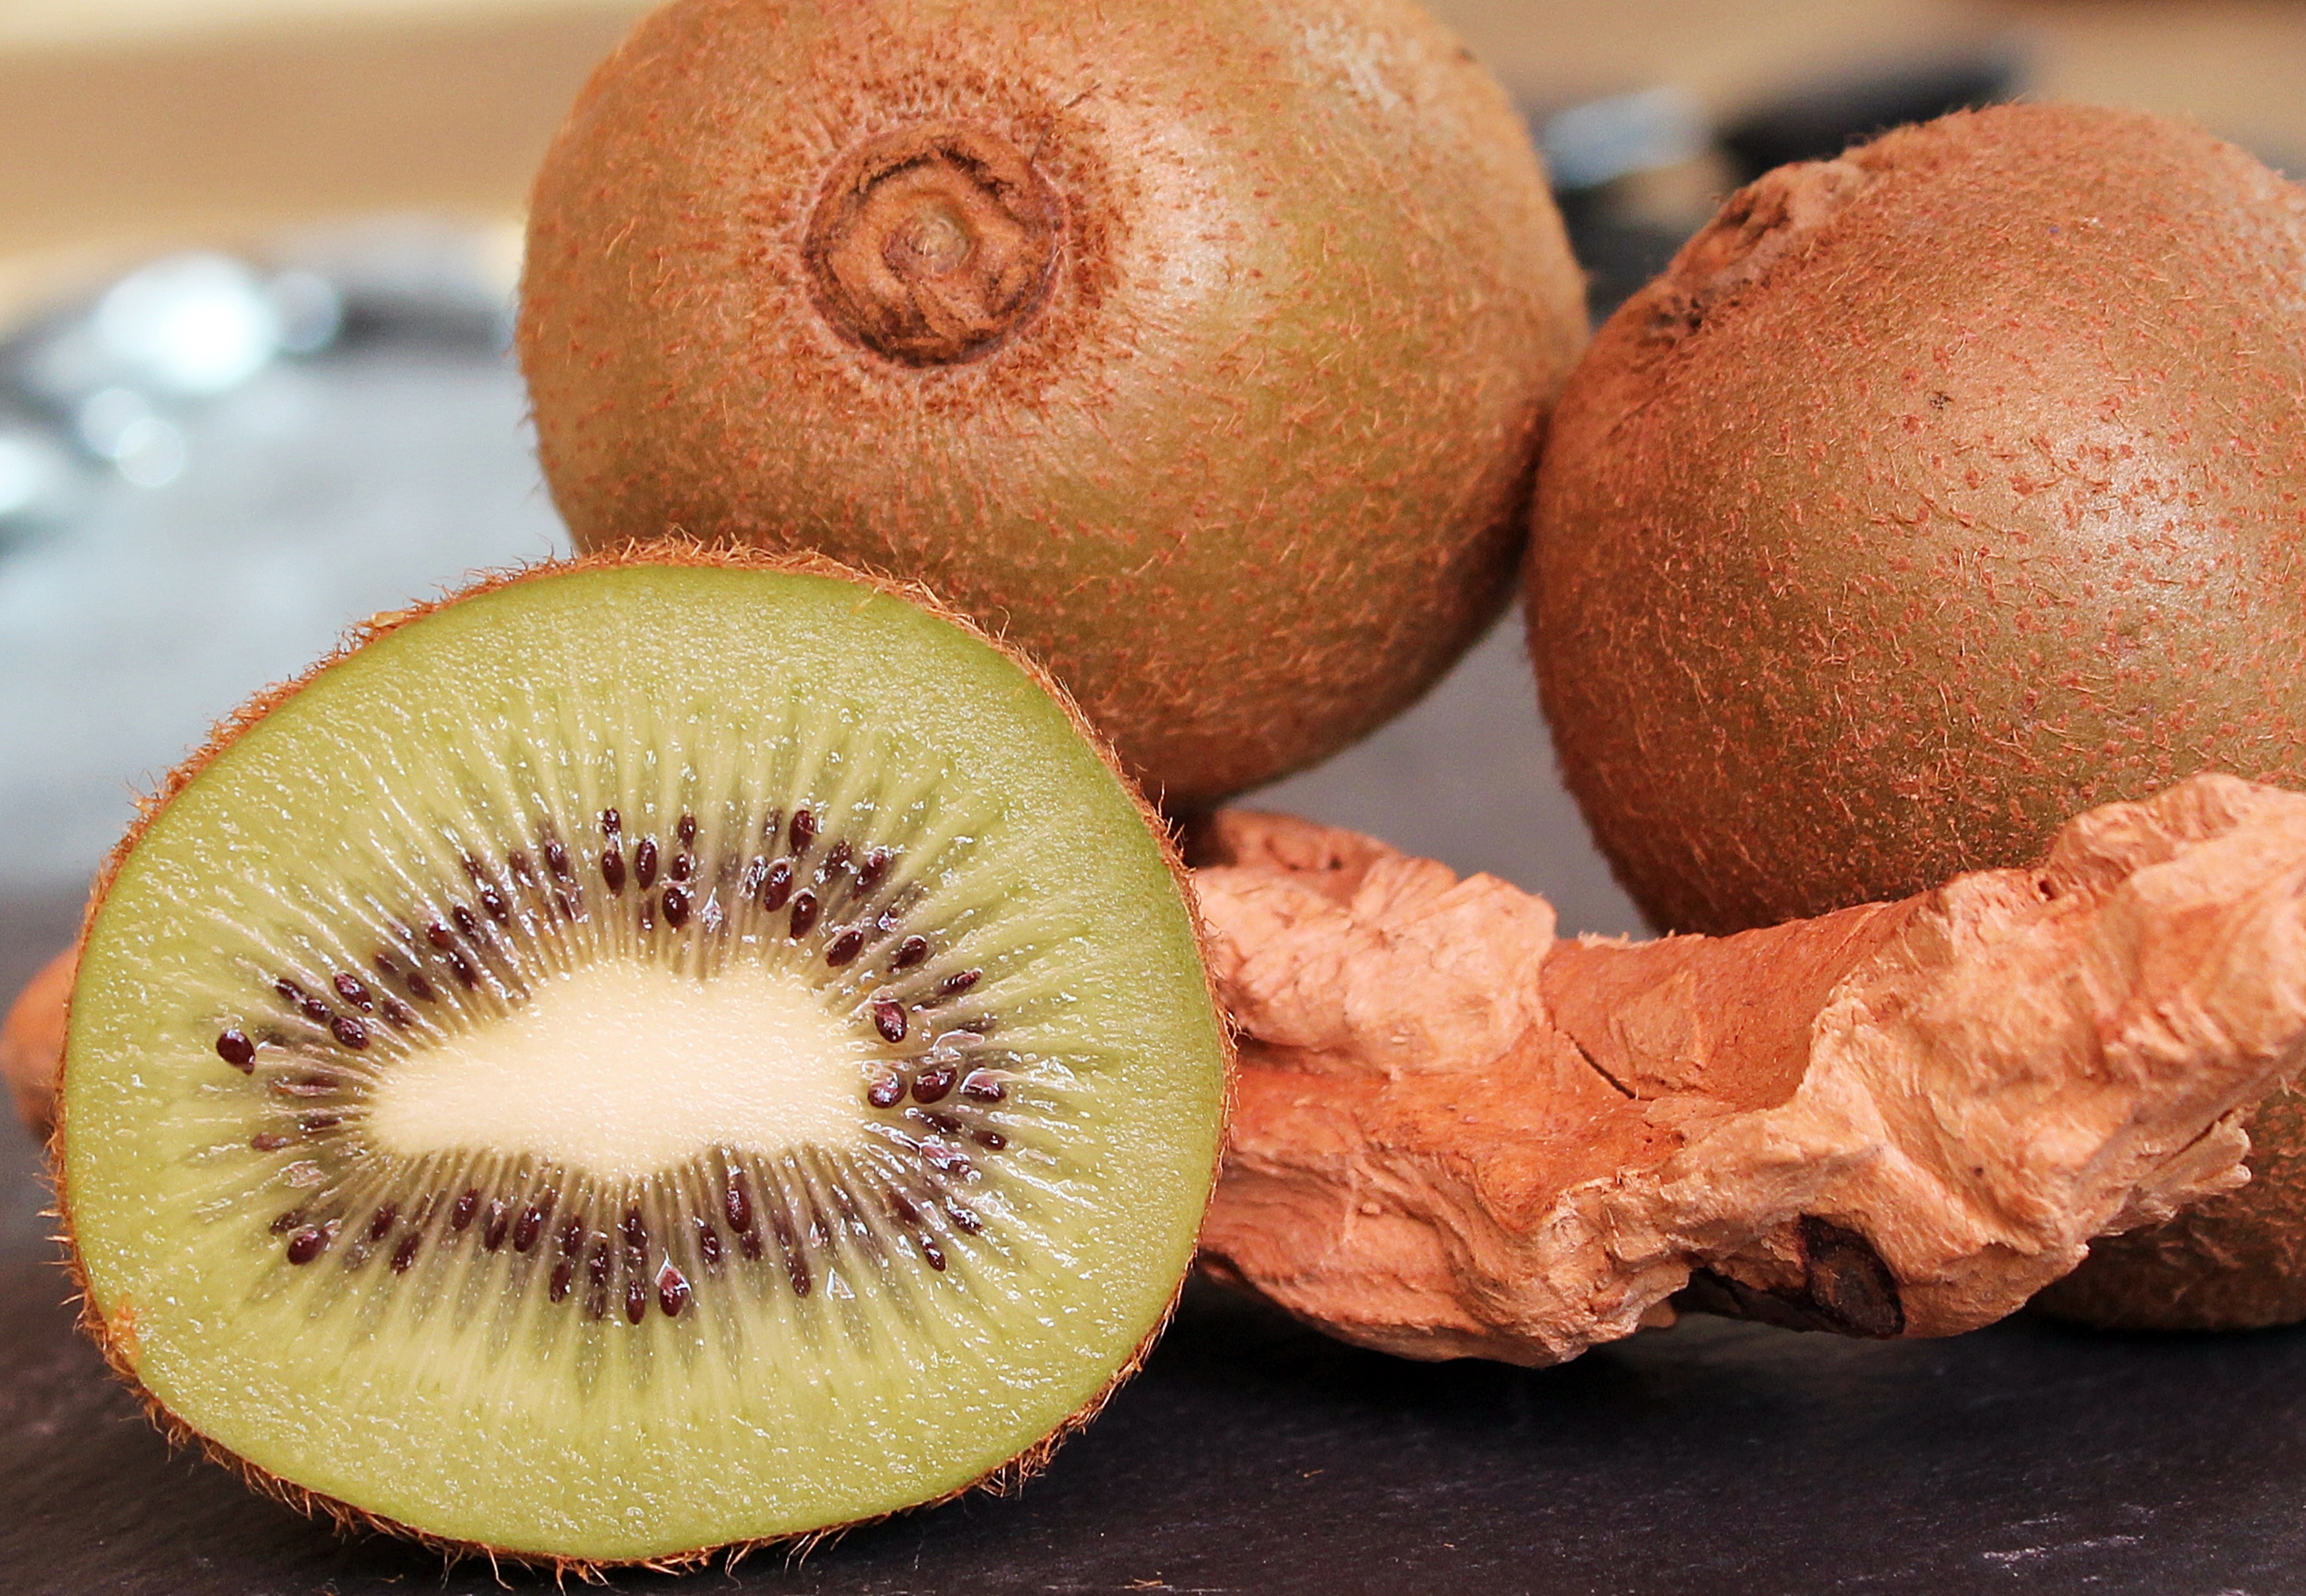
plant, fruit, sweet, food, green, produce, healthy, eat, delicious, close up, kiwi, vitamins, frisch, chinese gooseberry, whole fruit, half fruit, kiwifruit